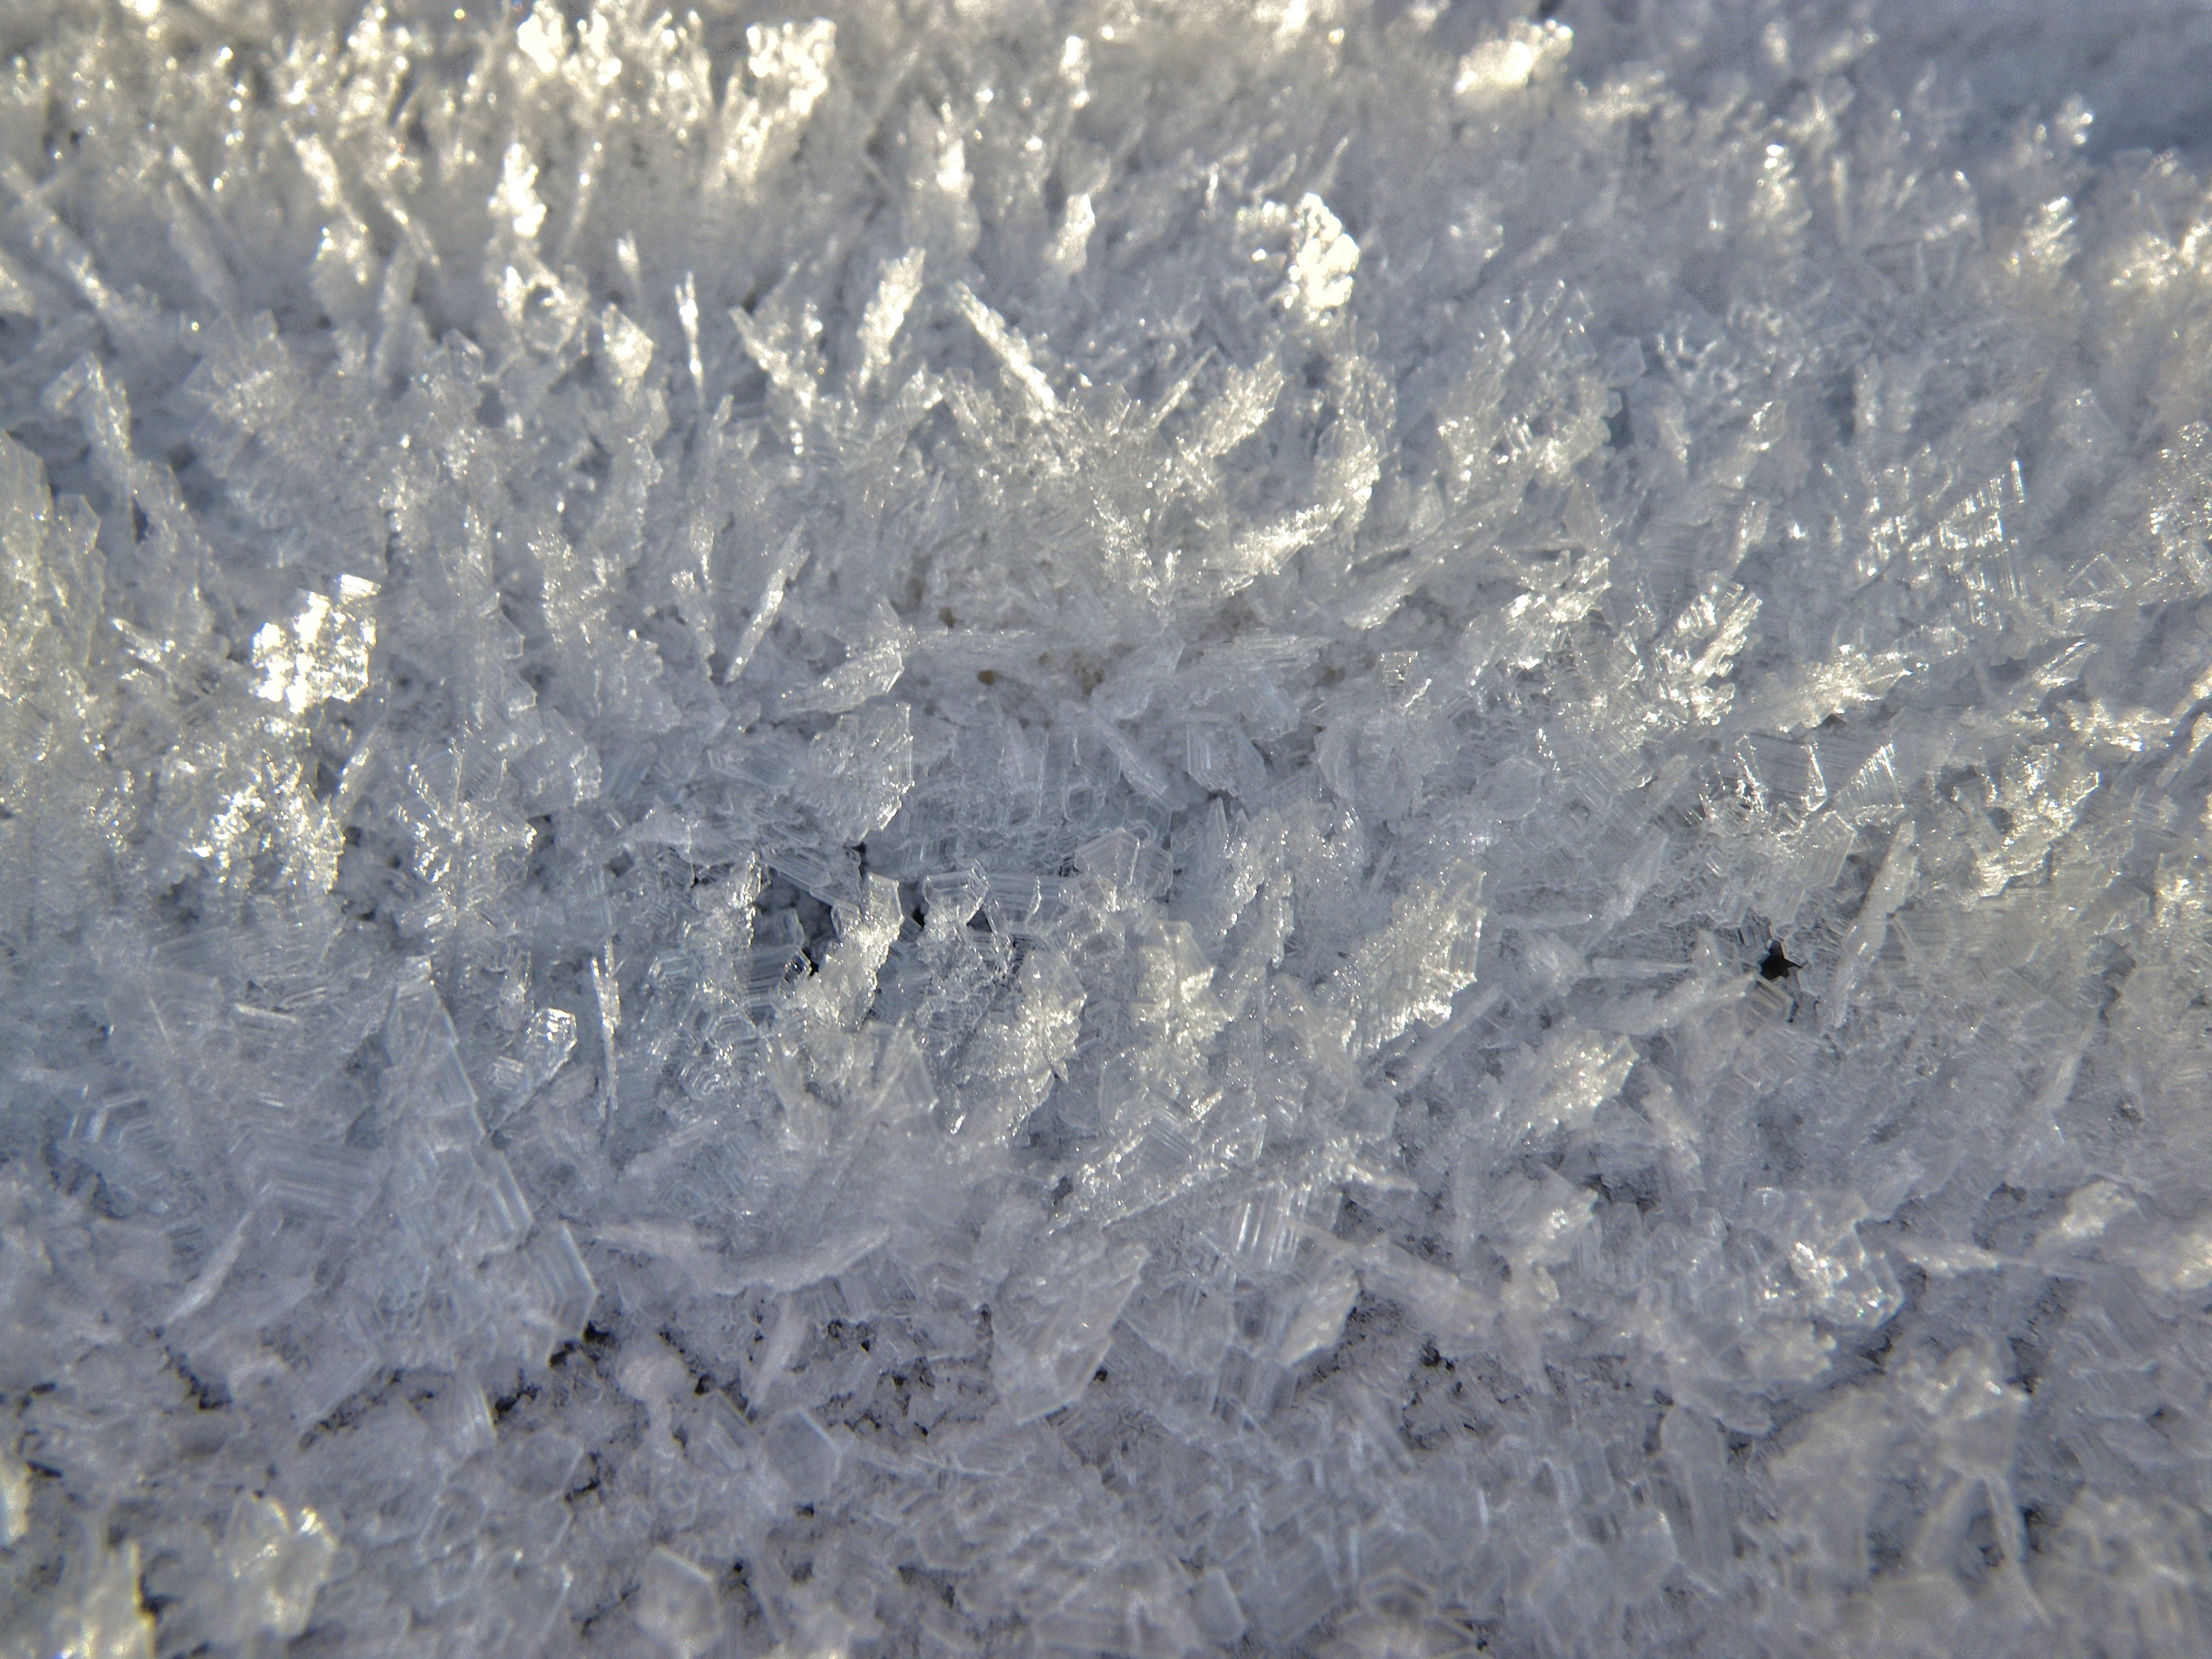
sand, rock, snow, winter, texture, frost, ice, weather, soil, material, ice crystal, geology, tundra, freezing, kristal, geological phenomenon, gerforen